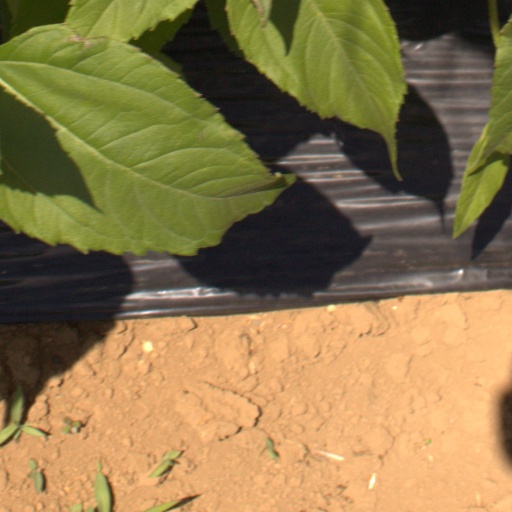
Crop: Jerusalem artichoke